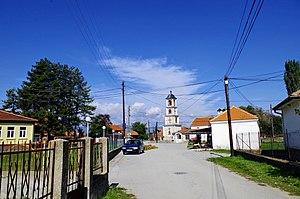
Ezerani est un village du sud-est de la Macédoine du Nord, situé dans la municipalité de Resen. Le village comptait 203 habitants en 2002.